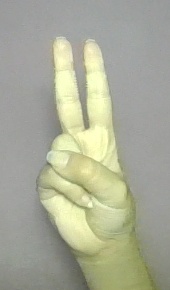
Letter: taa